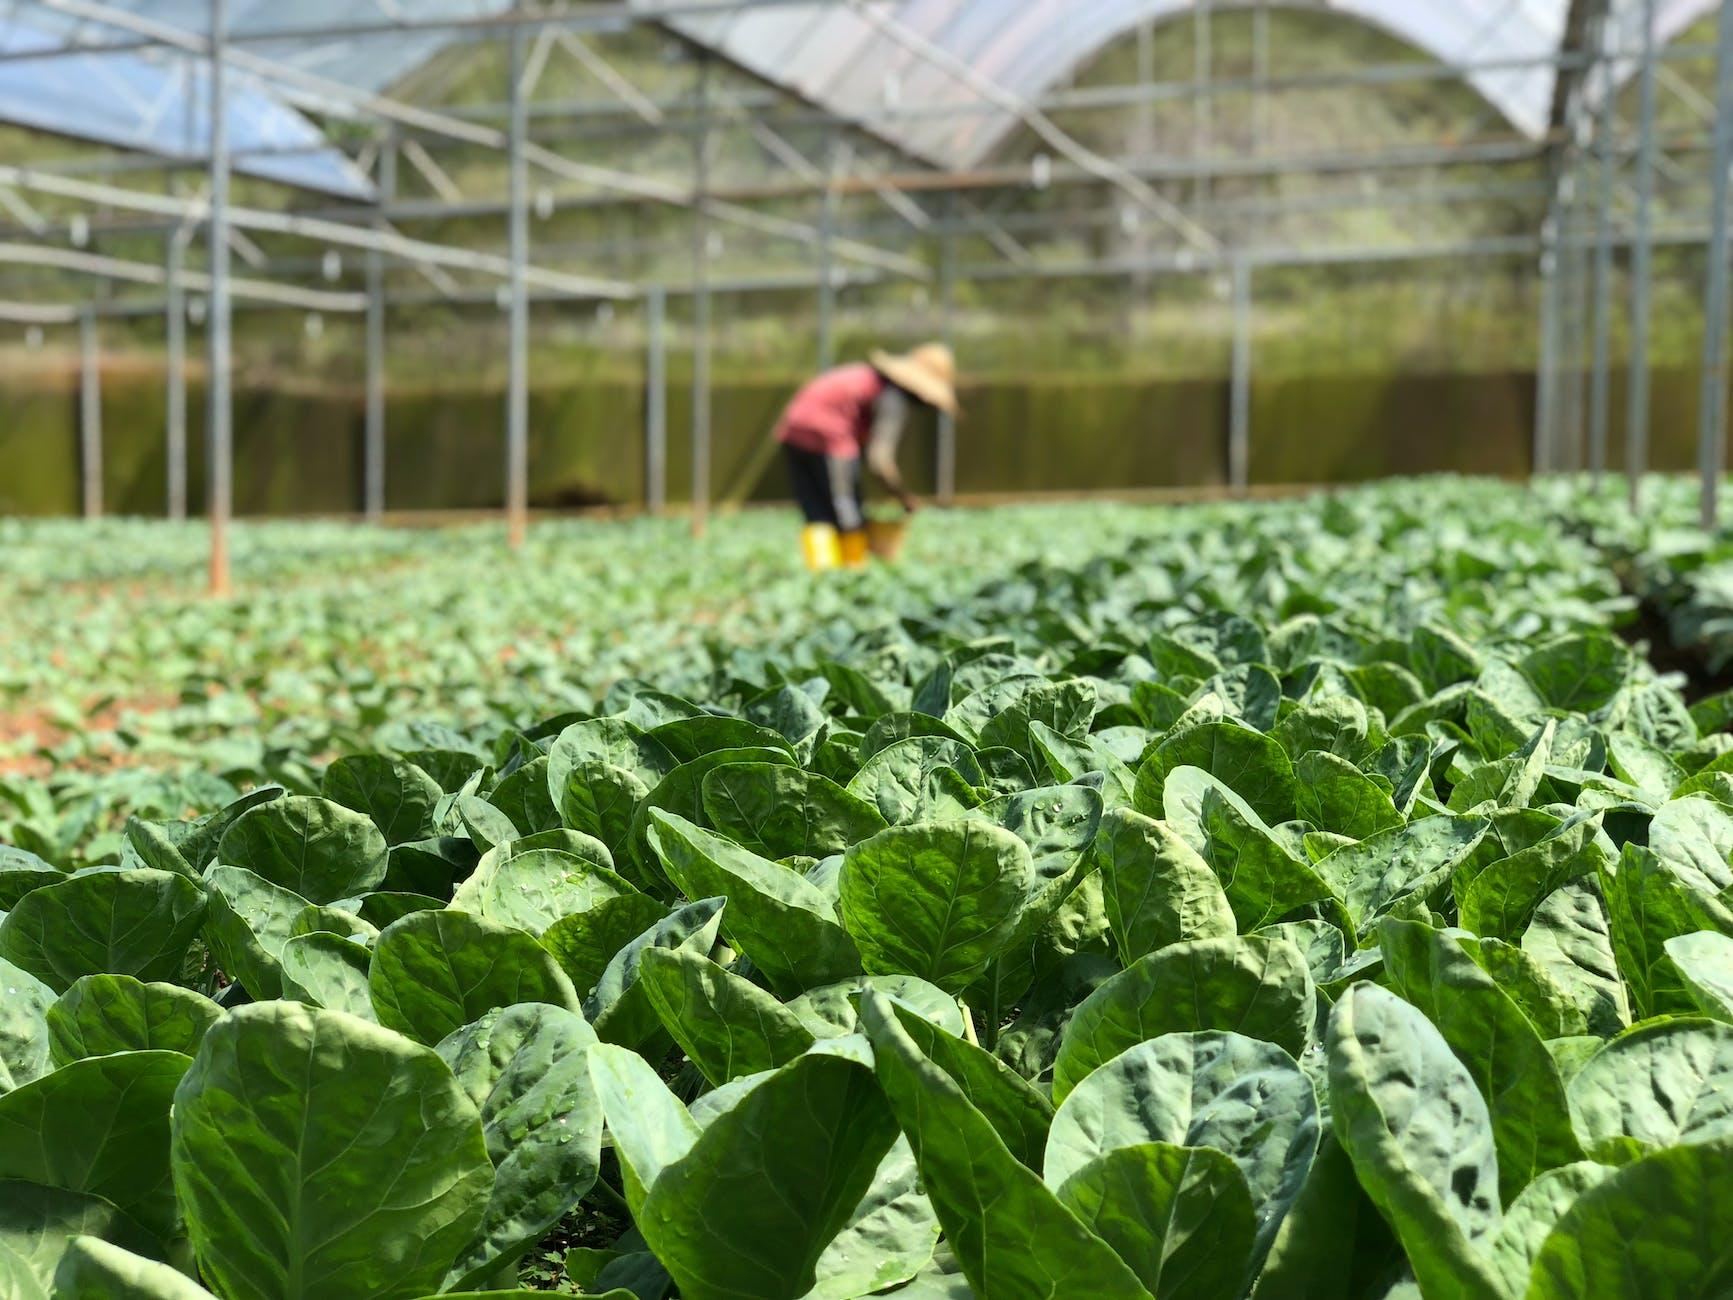
Kiwanda hiki, kina sukuma mingi sana, ambazo zinaonekana kuwa changa. Pembeni kuna mwanaume ambaye ameinama, amevaa kofia, amevaa shati yenye rangi nyekundu, na pia viatu vya mpira, ambavyo vinaonekana kuwa za njano. Ameshika kikapu ni kama vile anachuna mboga.